Albrecht Milnik

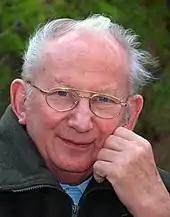
Milnik in 2010

Albrecht Milnik (10 November 1931 in Hermsdorf, today Görlitz, as part of Gmina Zgorzelec – 22 December 2021 in Eberswalde) was a German forest scientist.